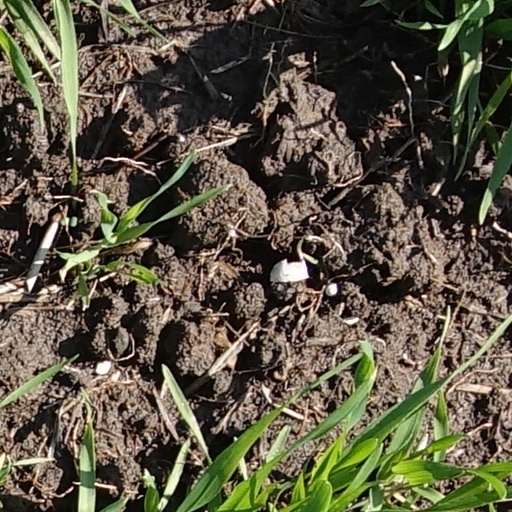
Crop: wheat